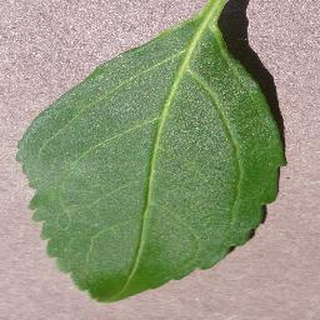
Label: healthy_cherry